Forrest Hill, New Zealand

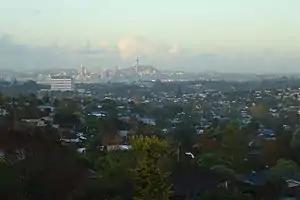
View of the North Shore and Central Auckland from Forrest Hill

Forrest Hill is a suburb located on the North Shore of Auckland, New Zealand.